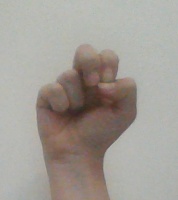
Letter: gaaf